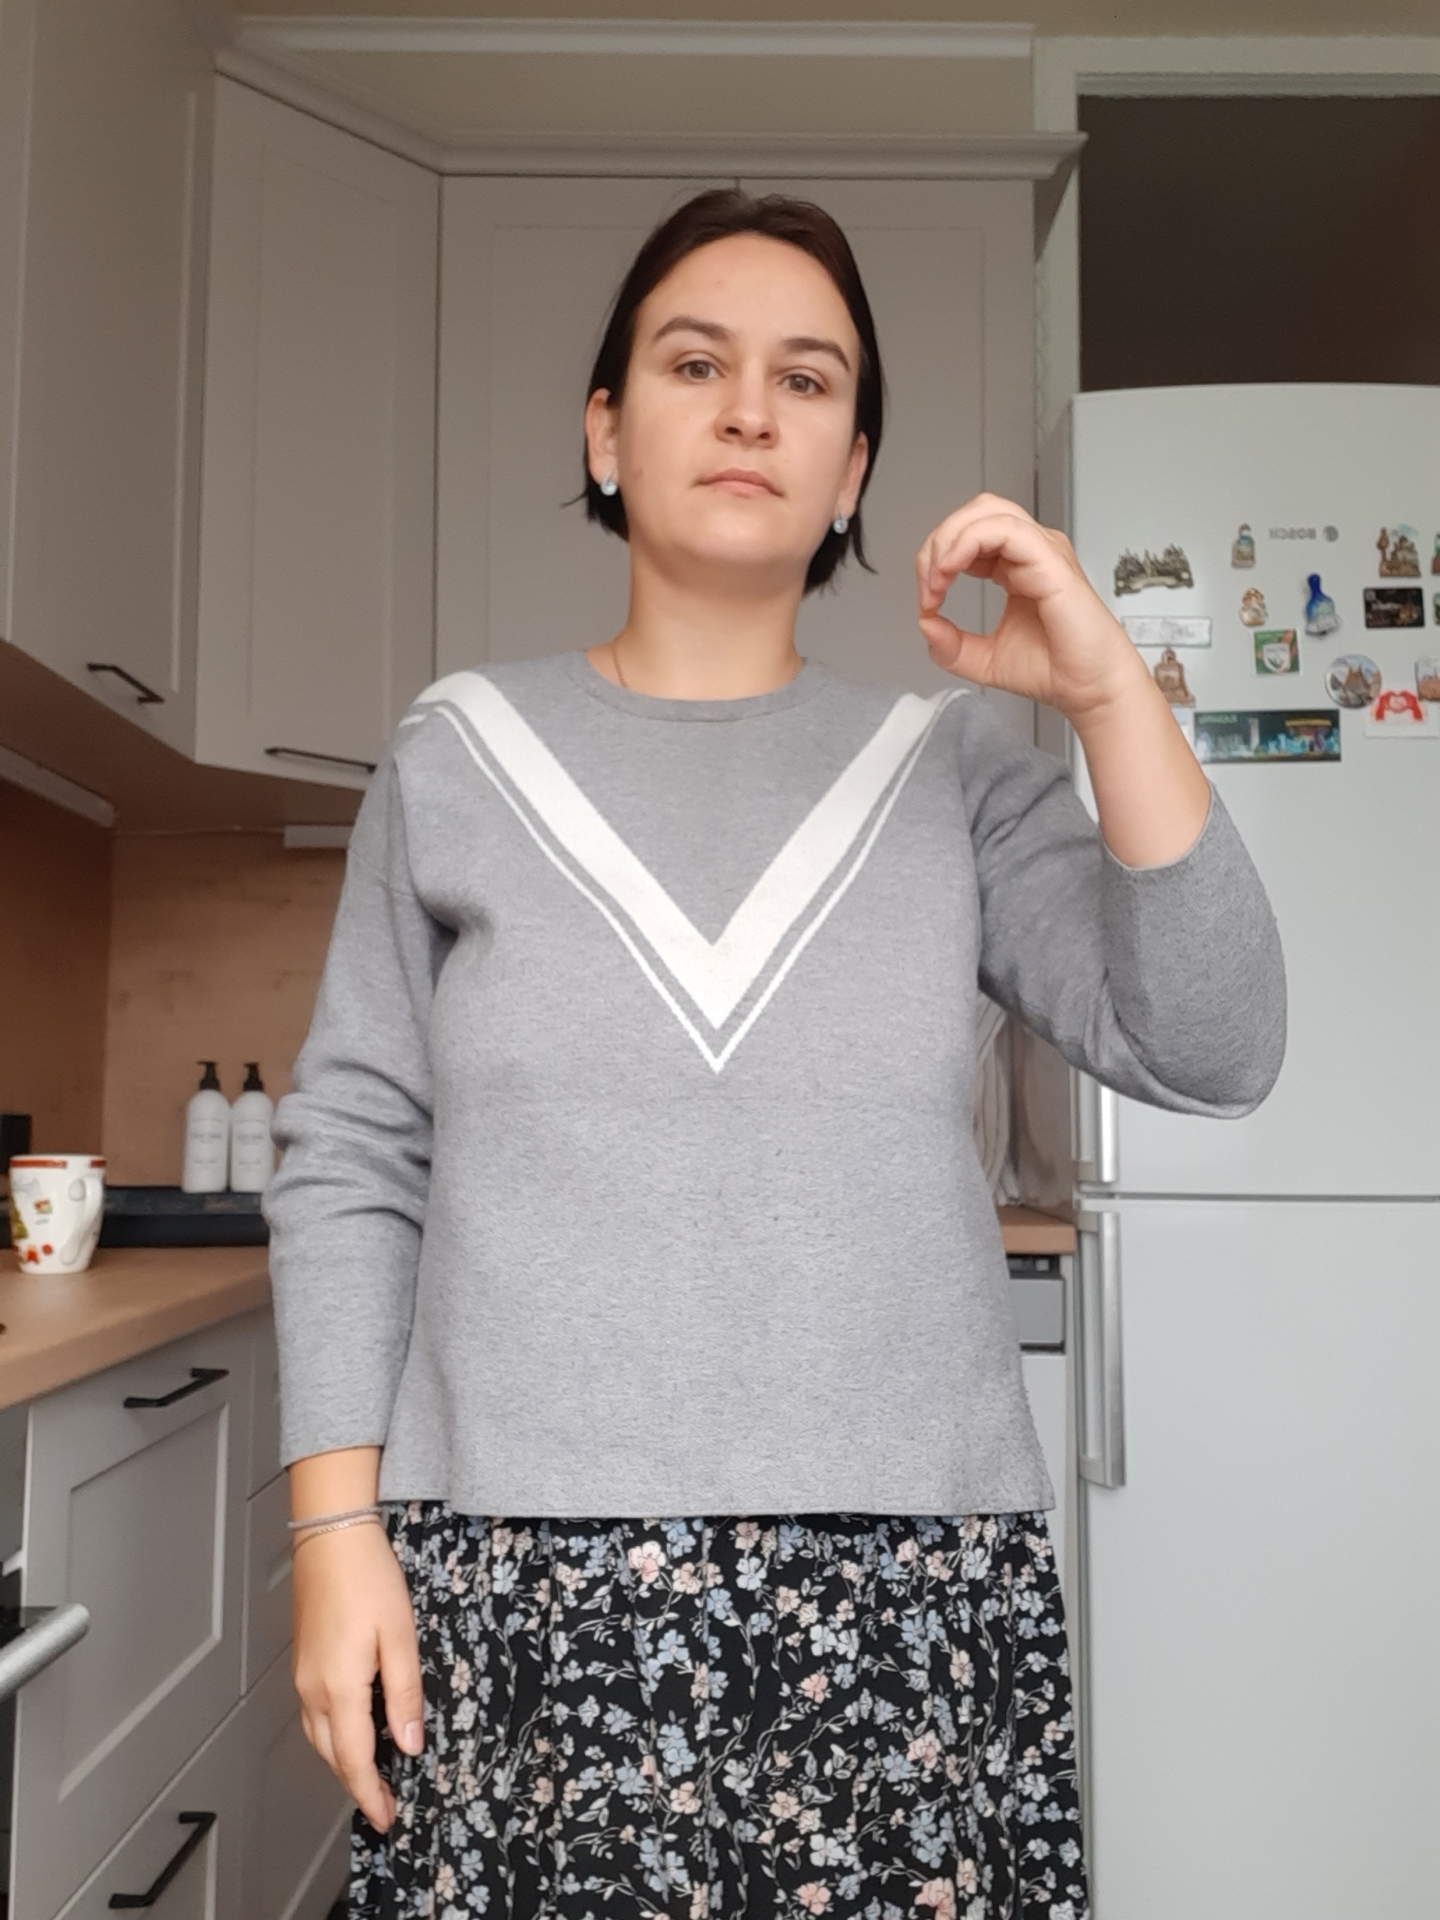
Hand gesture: grip